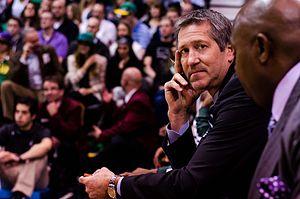
Jeff Hornacek est un ancien joueur de basket-ball professionnel américain qui évoluait au poste d'arrière.
Le tableau suivant est un récapitulatif des différents entraîneurs des Knicks de New York, au fil des saisons.